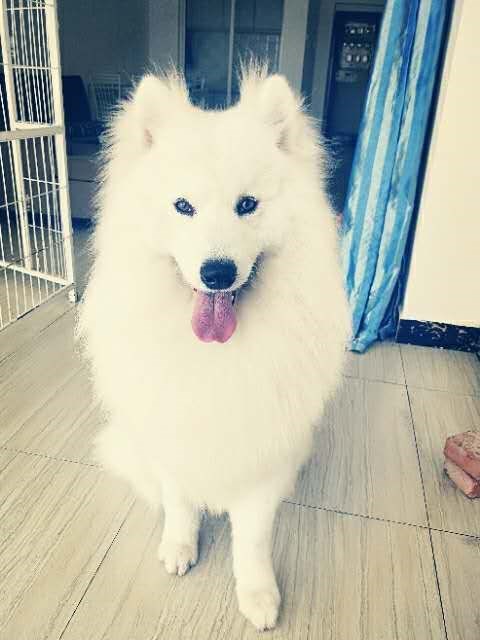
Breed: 2192-n000088-Samoyed